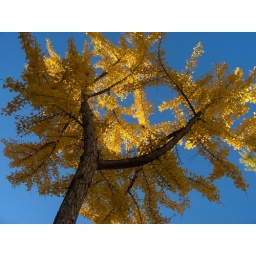
My favourite tree in a sunny day. Yellowish leaves against a blue sky, the unforgetable bue sky of Lisbon.